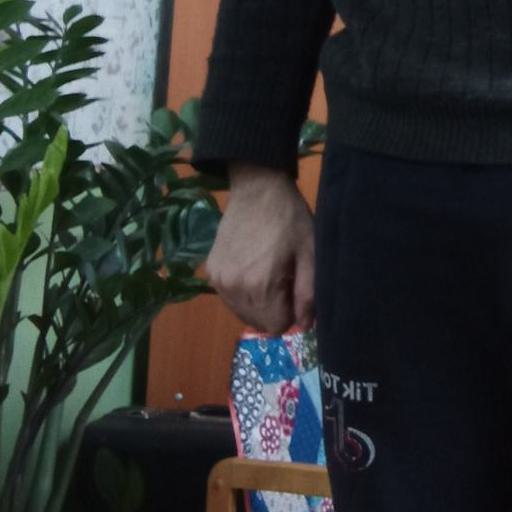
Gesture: no_gesture